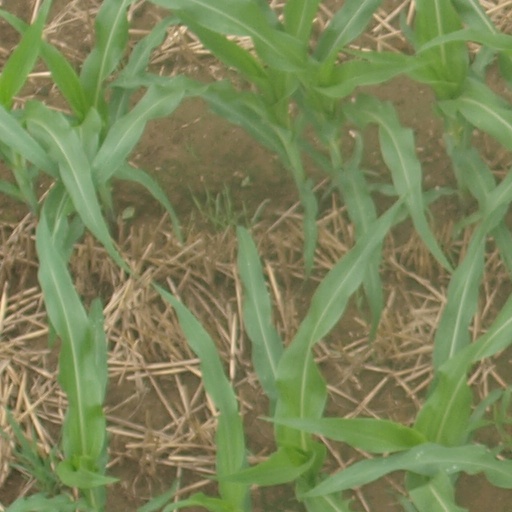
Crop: maize; corn